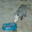
Label: possum